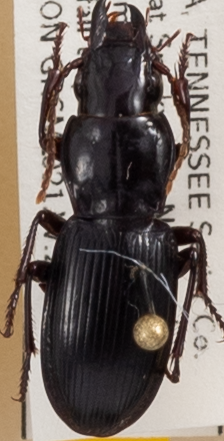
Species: Pterostichus acutipes acutipes
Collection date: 2019-08-20
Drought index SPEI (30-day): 0.356
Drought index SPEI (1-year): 2.09
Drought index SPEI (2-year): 2.09